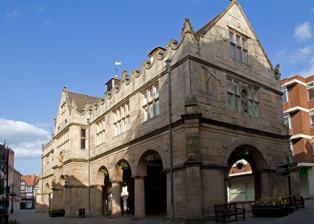
Building: Old Market Hall, Shrewsbury
Country: United Kingdom
Year built: 1596
This article is about the old market hall. For the indoor market, see Shrewsbury Market Hall . Historic site in Market Place, Shrewsbury Old Market Hall Old Market Hall Location Market Place, Shrewsbury Coordinates 52°42′27″N 2°45′16″W / 52.70742°N 2.75444°W / 52.70742; -2.75444 Built 1597 Architect Walter Hancock Architectural style(s) Classical Renaissance style Listed Building – Grade I Designated 10 January 1953 Reference no. 1254925 Shown in Shropshire The Old Market Hall (in recent years branded as the "OMH") is an Elizabethan building situated in the town centre of Shrewsbury , the county town of Shropshire , England . It is a Grade I listed building . History A market hall has stood on the site since the 1260s. A new market hall, replacing the original structure, was erected on the site in 1567. The current building, which is thought to have been designed by Walter Hancock in the Classical Renaissance style , was completed in 1597. Walter Hancock was recommended by one of his employers, Francis Newport , who praised his abilities in a letter to the town corporation on 11 November 1595. Hancock had also worked for the lawyer Thomas Owen . The building was arcaded on the ground floor so that markets could be held, with an assembly room on the first floor. The arcading was formed by a series of Tuscan order columns supporting voussoirs . The first floor was fenestrated by mullioned and transomed windows. The central bay on both sides was projected forward: a Royal Coat of Arms of Queen Elizabeth I , with the date of 1596, and the English lion and the Welsh dragon as supporters, was carved into the stone above the central arch on the west side. In the 17th century the assembly room was used by the Shrewsbury Drapers Company to sell Welsh cloth and the lower floor was used by farmers to sell their corn. A statue of a man in armour was installed high above the main arch on the north side; it is thought to be Richard, Duke of York (died 1460) and is believed to be the only statue of him in the country. This sculpture was originally located on the Welsh Bridge and it was moved to its current location on the orders of the town mayor in 1771. The ground floor was used as a venue for the local market until a new market hall, designed by the county surveyor, Robert Griffiths, in the Italianate style was brought into use at a large site bounded by Mardol Head, Claremont Street, Shoplatch and Bellstone in 1869. The lower part of the structure was subsequently used for a variety of purposes, including as an air raid shelter during the Second World War while the assembly room was used as the town's magistrates court a new court complex was opened in Preston Street in 1994. The building then remained vacant and deteriorating until restoration work started in 2004. The building then underwent a major restoration, to the designs of Arrol & Snell and Glenn Howells Architects, to convert it into an arts venue and café, showcasing films and digital media. The restoration was completed at a cost of £1.7 million and the building re-opened on 19 January 2004. The first film to be shown in the new 81-seat auditorium was My House in Umbria . See also Listed buildings in Shrewsbury (southeast central area) Music Hall, Shrewsbury References